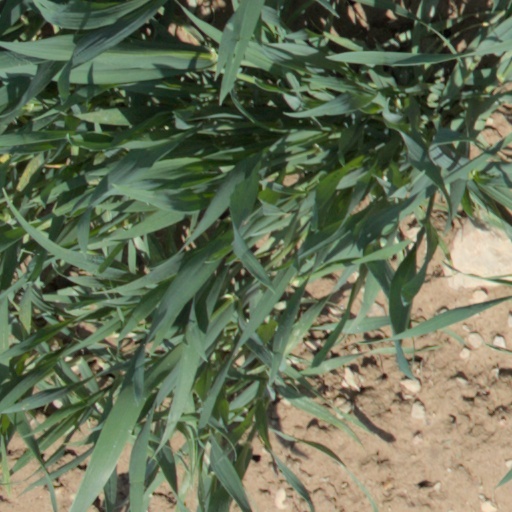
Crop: wheat